Travaris Cadet

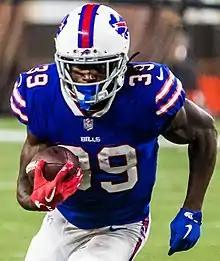
Cadet with the Buffalo Bills in 2018

Travaris Terrell Cadet (born February 1, 1989) is a former American football running back. He was signed by the New Orleans Saints as an undrafted free agent in 2012. He played college football at Appalachian State. He also played for the New England Patriots, San Francisco 49ers, New York Jets, Buffalo Bills and Carolina Panthers.